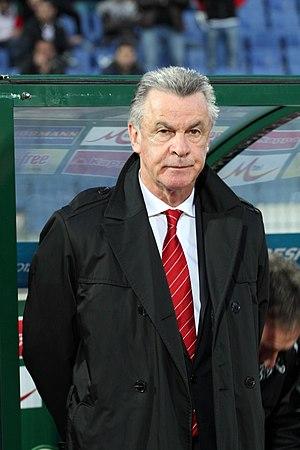
Ottmar Hitzfeld, né le 12 janvier 1949 à Lörrach, est un joueur puis entraîneur de football allemand. Après des débuts en Suisse, il est longtemps l'entraîneur du Borussia Dortmund puis du Bayern Munich en Allemagne. Hitzfeld est ensuite le sélectionneur de l'équipe de Suisse entre 2008 et 2014. Il fait partie des cinq seuls entraîneurs, avec l'Autrichien Ernst Happel, le Portugais José Mourinho, l'Allemand Jupp Heynckes et l'Italien Carlo Ancelotti à avoir remporté deux fois la Ligue des champions à la tête de deux clubs différents : le Borussia Dortmund en 1997 et le Bayern Munich en 2001. Il est considéré comme l'un des meilleurs entraîneurs de tous les temps et un des meilleurs entraineurs allemands.
L'histoire du Bayern Munich commence en 1900. Le club accède à l'élite en 1965, deux ans après la création de la Bundesliga. À ce moment-là, le grand club munichois est le TSV Munich 1860 ce qui donne lieu à des derbys de haute qualité. Mais il se fait très vite remarquer et dépasse son rival, notamment en coupes d'Europe et en championnat.